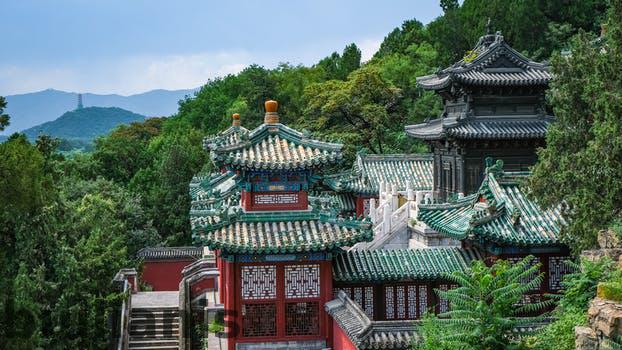
Label: Watermark